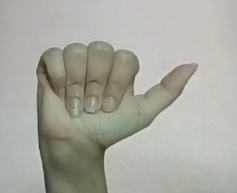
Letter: dhad